Alfa Romeo 159

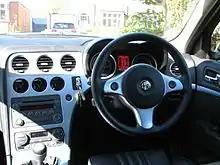
Interior.

The 159 was designed by Giorgetto Giugiaro in collaboration with the Centro Stile Alfa Romeo. The nose features a traditional Alfa Romeo V-shaped grille and bonnet, as well as cylindrical headlight clusters. Similar to its coupé counterpart, the front of the car was influenced by the 2002 Brera Concept also designed by Giugiaro, as Fiat asked Giugiaro to transfer the design of the latter on its future saloon.